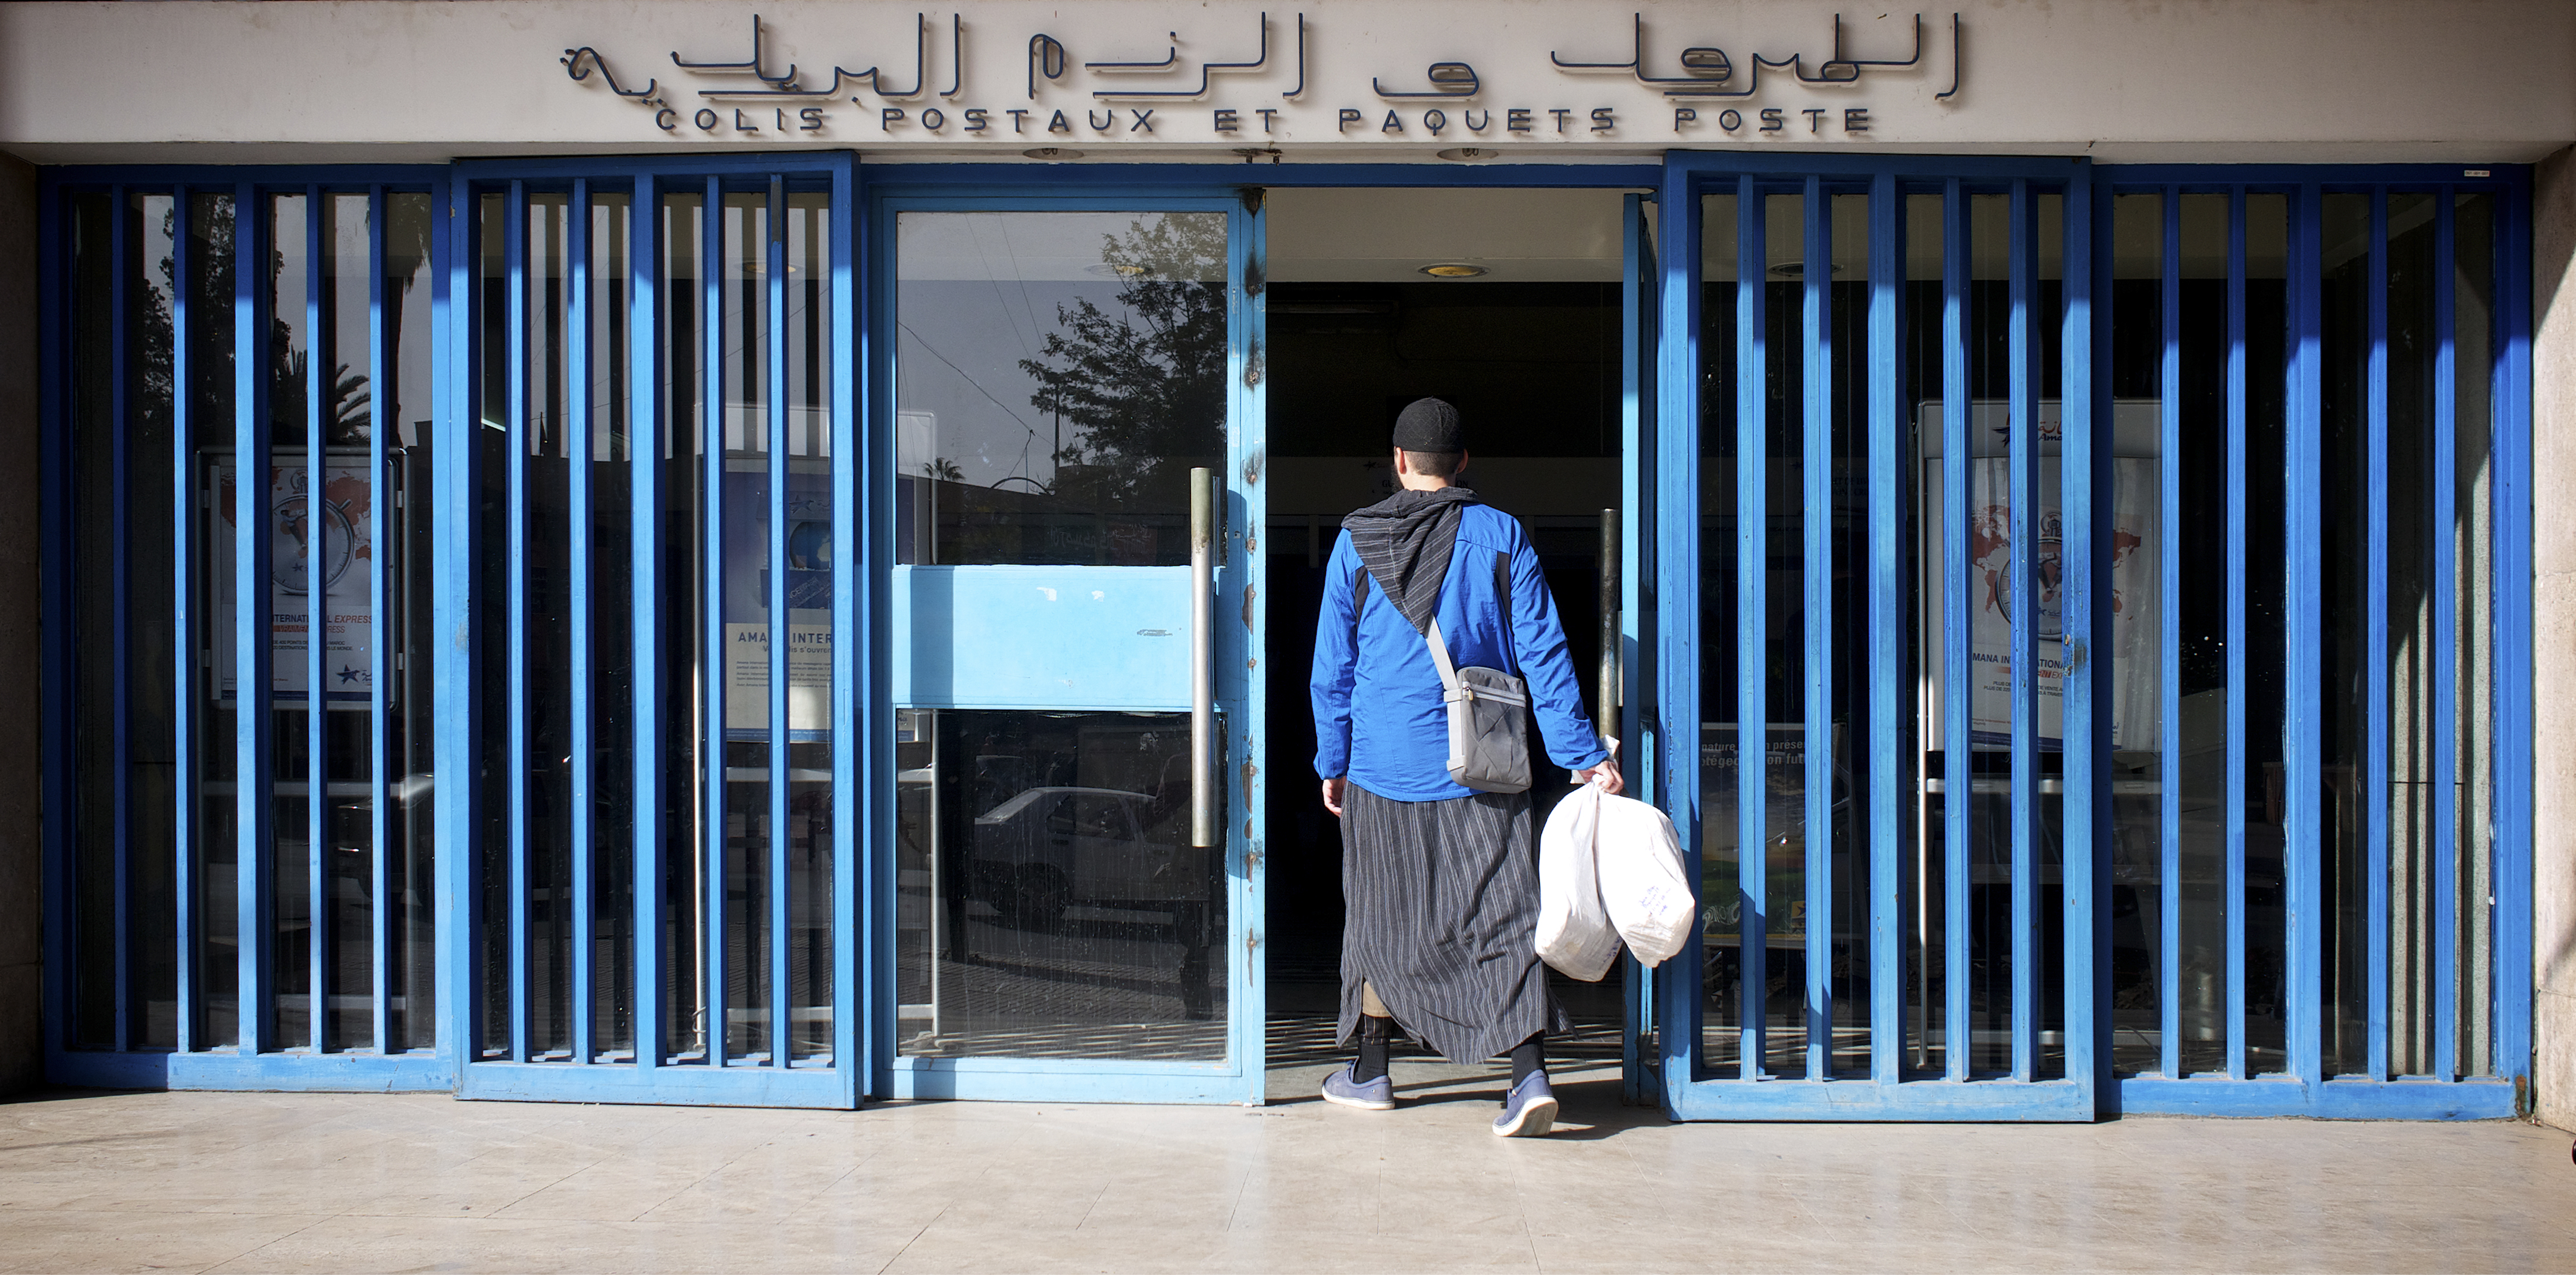
white, street, photography, ebook, color, training, blue, black, interior design, streetphotography, flickr, thomas, video, olympus, omd, fuji, leica, monochrom, leuthard, hcb, thomasleuthard, window covering, window treatment